Bicslade Tramroad

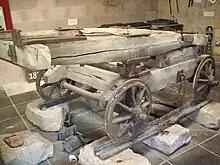
A preserved Bicslade tram at the Dean Heritage Centre

Opened in 1812, the line ran between Bixhead Quarry and Bicslade Wharf. It served the Forest of Dean Stone Firm, Union Pit (also known as the Bixshead Slade Pit), Mine Train Quarry, Bixslade Low Level (Bixslade Deep Level), Hopewell Mapleford Colliery, Bixslade High Level (Bixslade Land Level), Spion Kop Quarry, Bixhead Quarry and Phoenix Colliery, in addition to several other minor quarries. Extensions and sidings were constructed continually between 1812 and 1855 to serve the different industries of the area. In 1855 the tramroad reached its largest extent, with two passing loops.